Norton Commando

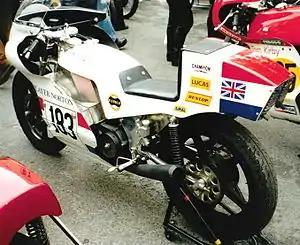
1973 Norton Monocoque displayed at Castletown, Isle of Man in 1999

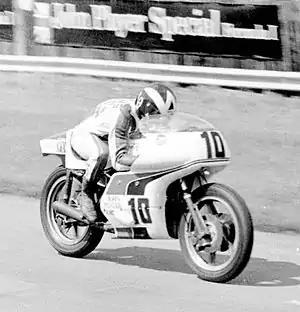
Peter Williams on a 1974 JPN Space frame

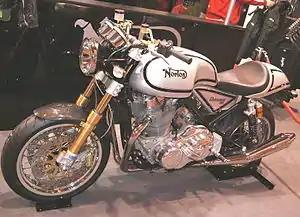
Norton Commando 961

From its 1967 beginnings the Commando took part in racing events. After successes in 1969 by factory and dealer-entered machines like Paul Smart's second and Mick Andrew's 4th places in the Isle of Man TT Production class and a win in the Hutchinson 100 Production Class by Mick Andrew on the Gus Kuhn entered Commando and 5th by Peter Williams, the company decided to produce a production racing model which became known as the "Yellow Peril".